Bubbierasco

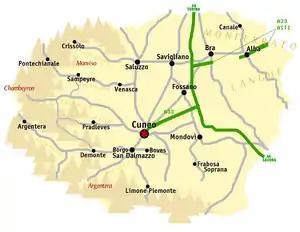
The province of Cuneo where Bubbierasco is cultivated.

Today Bubbierasco is almost exclusively cultivated in the province of Cuneo in Piedmont with most plantings found in the Val Bronda region near Saluzzo.